Military dictatorship

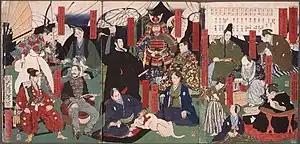
An artwork details several leaders in traditional Japanese uniforms

Different definitions and criteria may be used to determine whether a government can be described as a military dictatorship. Some scholars may classify any authoritarian regime led by a military officer as a military dictatorship. Stricter definitions may require certain standards of the military as a professionalized institution or that the dictator is accountable to the military. Some dictatorships may blend elements of different classifications, allowing for military dictatorships to also be personalist or one-party dictatorships. Subtypes of military dictatorship include military juntas, in which power is shared by several military officers at the highest level, and military strongmen, in which power is held by a single military dictator without meaningful influence from the military as an institution.